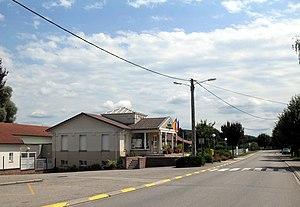
La mairie-école de Florémont
Florémont est une commune française située dans le département des Vosges, en région Grand Est.